Level crossings in the United Kingdom

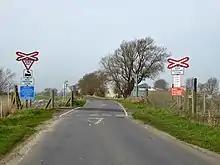
Midley open level crossing, on the Dungeness branch of the Marshlink Line.

These crossings were popularly installed when one was first trialled in 1983 (at Naas level crossing, near Lydney, Gloucestershire), because they lowered costs due to the lack of barriers, and they could be used on many country lanes. Acting in the same way as an , they do not interlock with signals, but they had a line speed. After the Lockington rail crash in 1986, their demise began due to their safety issues, and now only one still exists on Network Rail at Rosarie in Scotland near Keith, Moray.